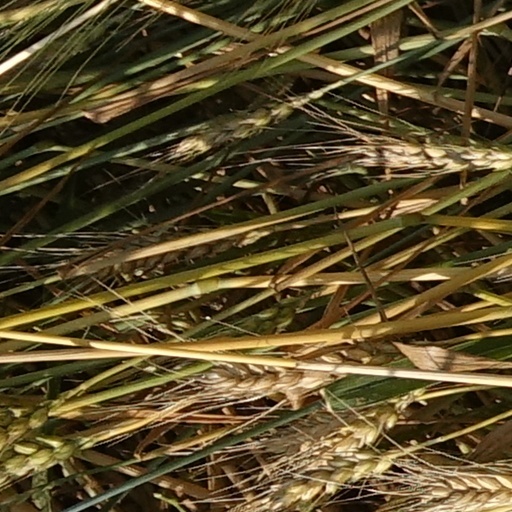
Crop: wheat